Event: Nepal Earthquake
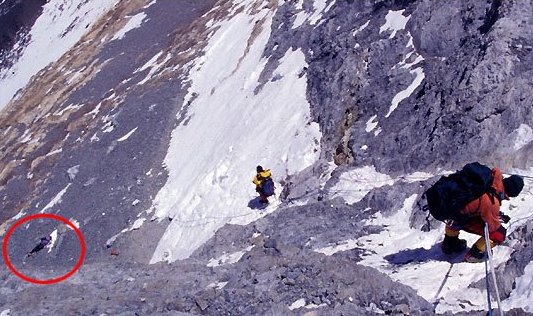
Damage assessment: no_damage